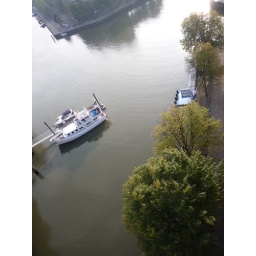
Some city trees in green